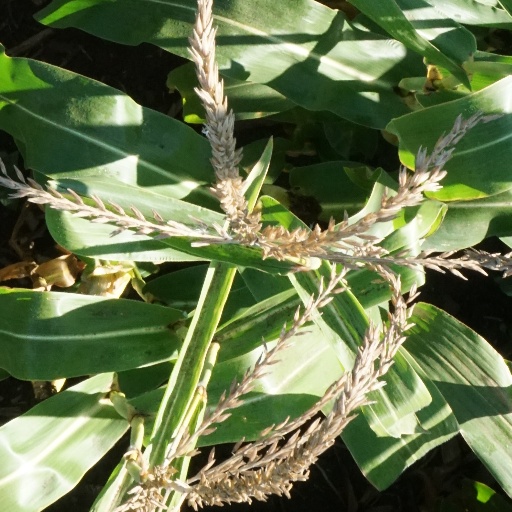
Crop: maize; corn